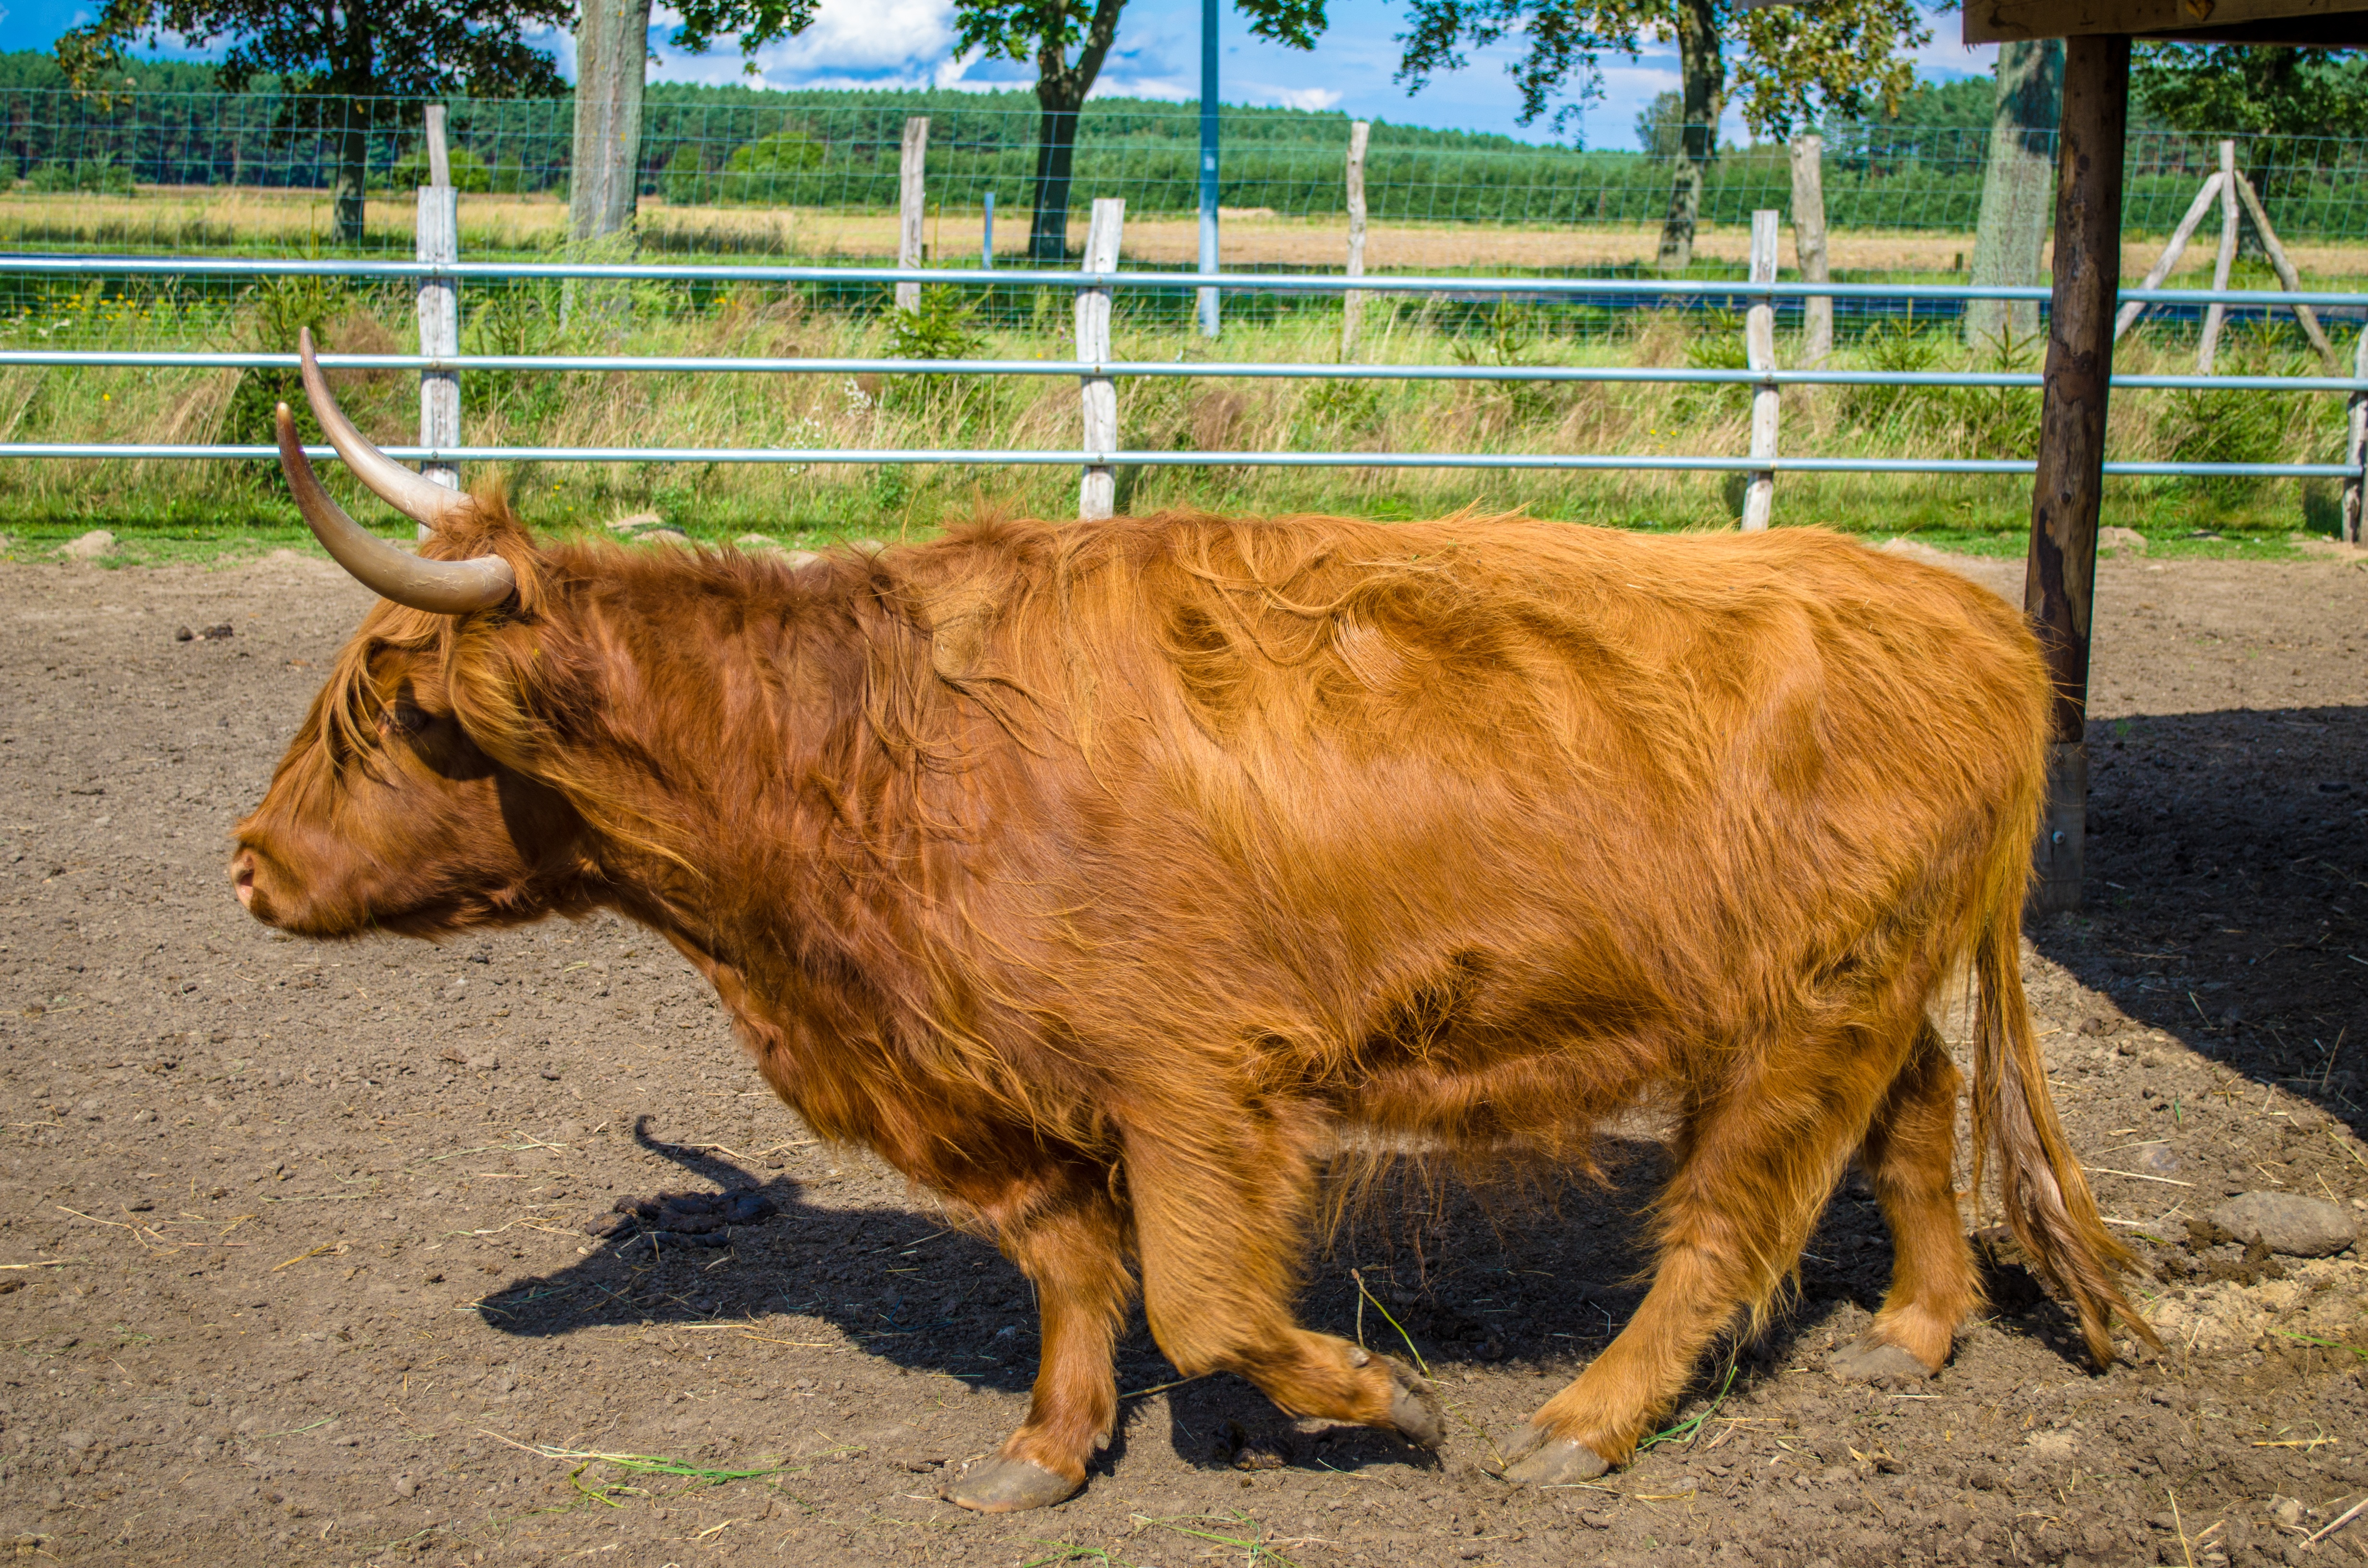
farm, wildlife, zoo, cow, pasture, grazing, mammal, fauna, bull, vertebrate, ox, rural area, cattle like mammal